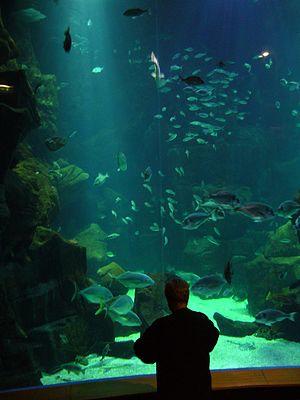
Porto Moniz est une ville de l'île de Madère, située au nord-ouest de l'île. Sa population est de 6 198 habitants.